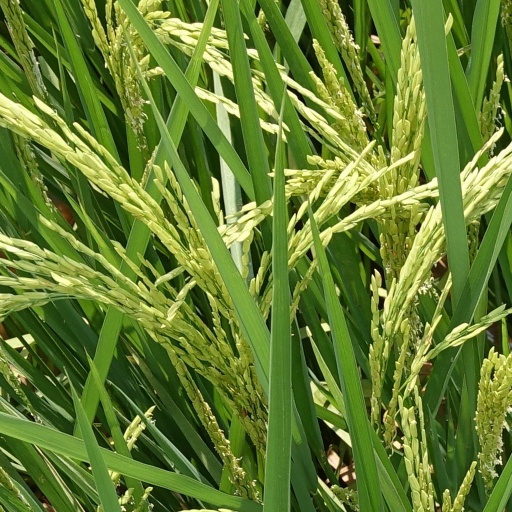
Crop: rice